Włodzimierz Czarzasty

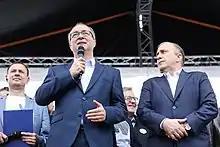
Włodzimierz Czarzasty and Grzegorz Schetyna at the European Coalition rally

In the 2019 parliamentary election, Czarzasty co-led the "Lewica" coalition, together with Adrian Zandberg and Robert Biedroń, and was elected to the "Sejm". He was a candidate from Sosnowiec constituency. On 12 November 2019, Czarzasty was elected Deputy Marshal of the Sejm in representation of "Lewica".